Stromeferry

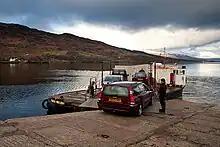
Turntable vehicle ferry at Stromeferry in 2012

A temporary ferry service operated during October 2008 as loose rocks made local roads unsafe and alternative access was required during repair works.